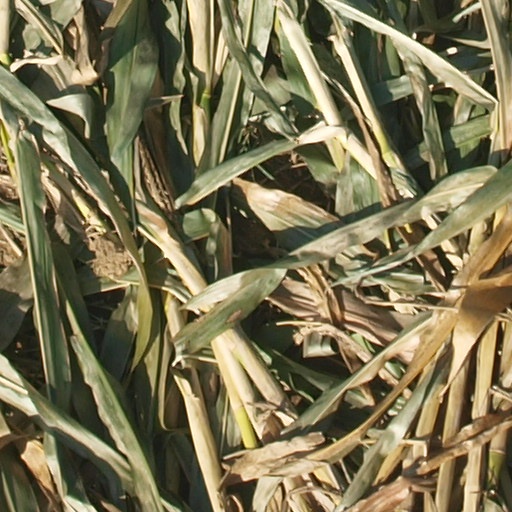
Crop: maize; corn